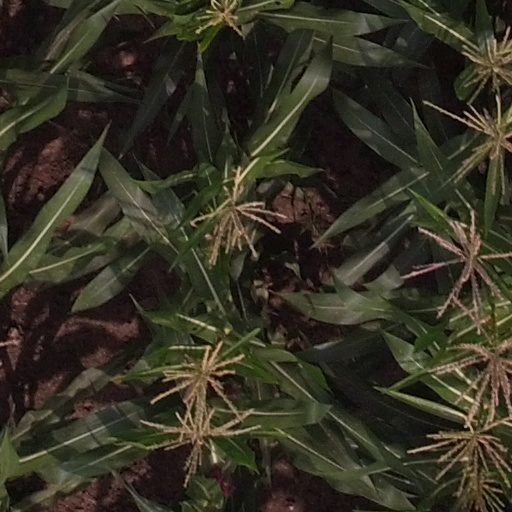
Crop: maize; corn